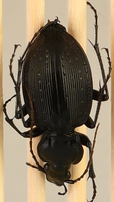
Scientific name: Carabus goryi
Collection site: Great Smoky Mountains National Park NEON (GRSM), plot GRSM_022